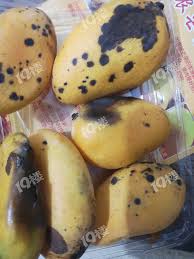
Label: trash